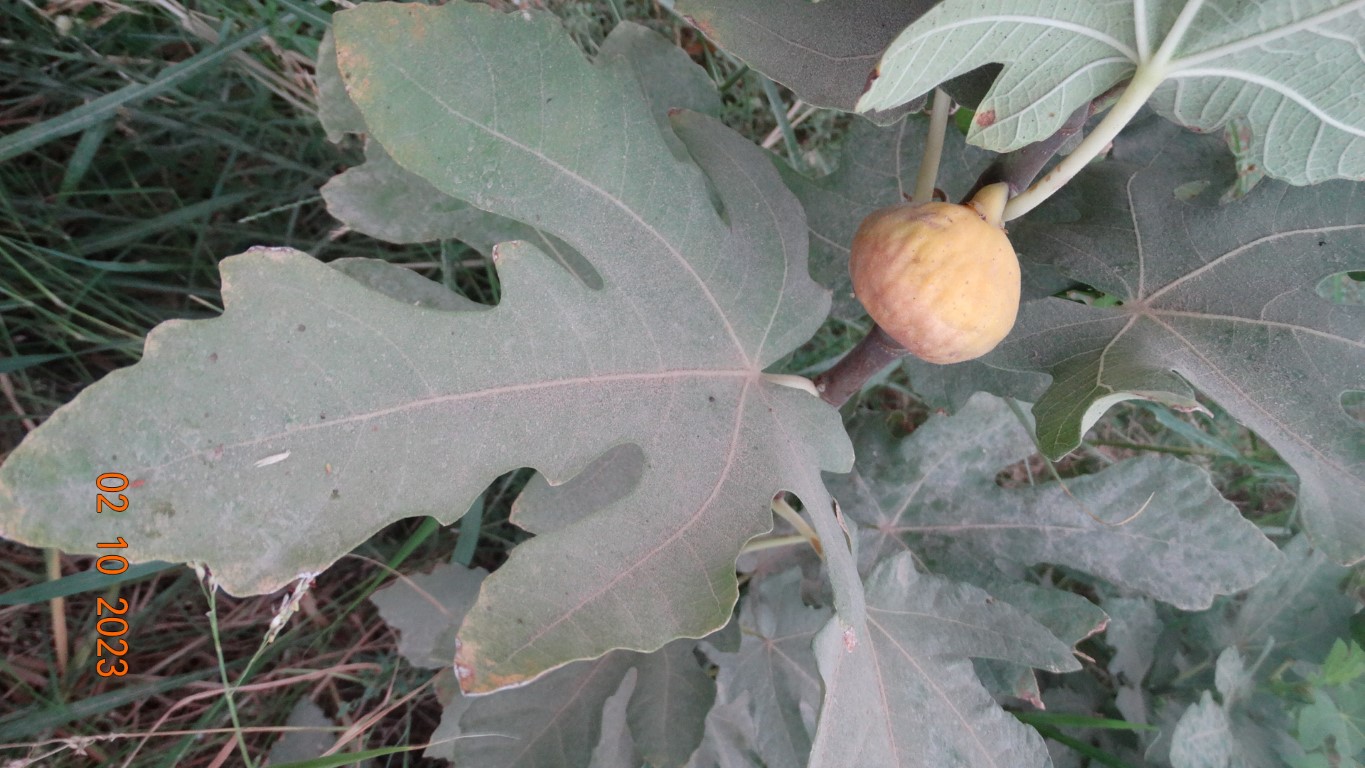
Label: healthy